Artificial tears

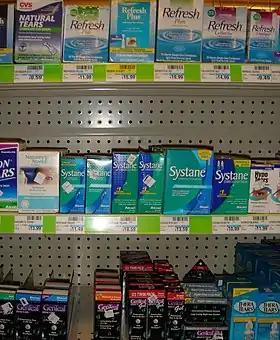
A subset of various brands of artificial tears displayed in a store

Artificial tears are lubricating eye drops used to relieve dryness and irritation of the ocular surface. Dry eye syndrome (keratoconjunctivitis sicca) is a common ocular surface disorder and is characterized by disruption of the tear film and increased inflammation.